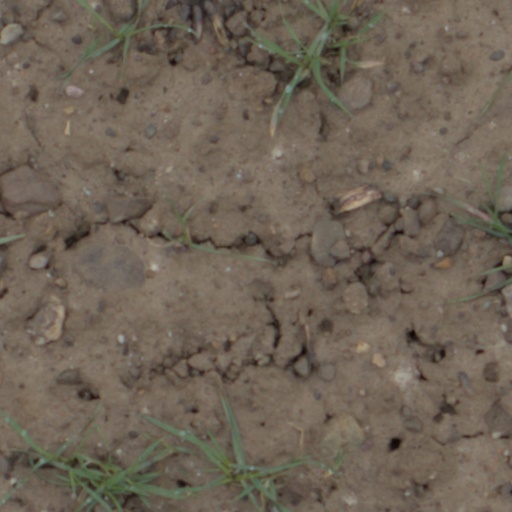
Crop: wheat